Norma Fisher

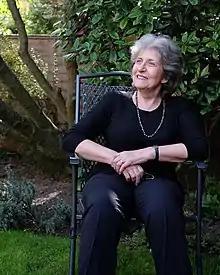
Norma Fisher in 2017

Norma Fisher (born 1940) is an English concert pianist and professor of piano living in London. Illness shortened her performing career in the 1990s and she turned instead to teaching.